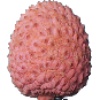
Label: lychee